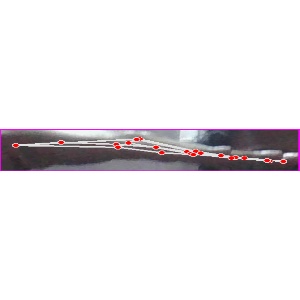
अक्षर: ज